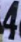
Number: 4